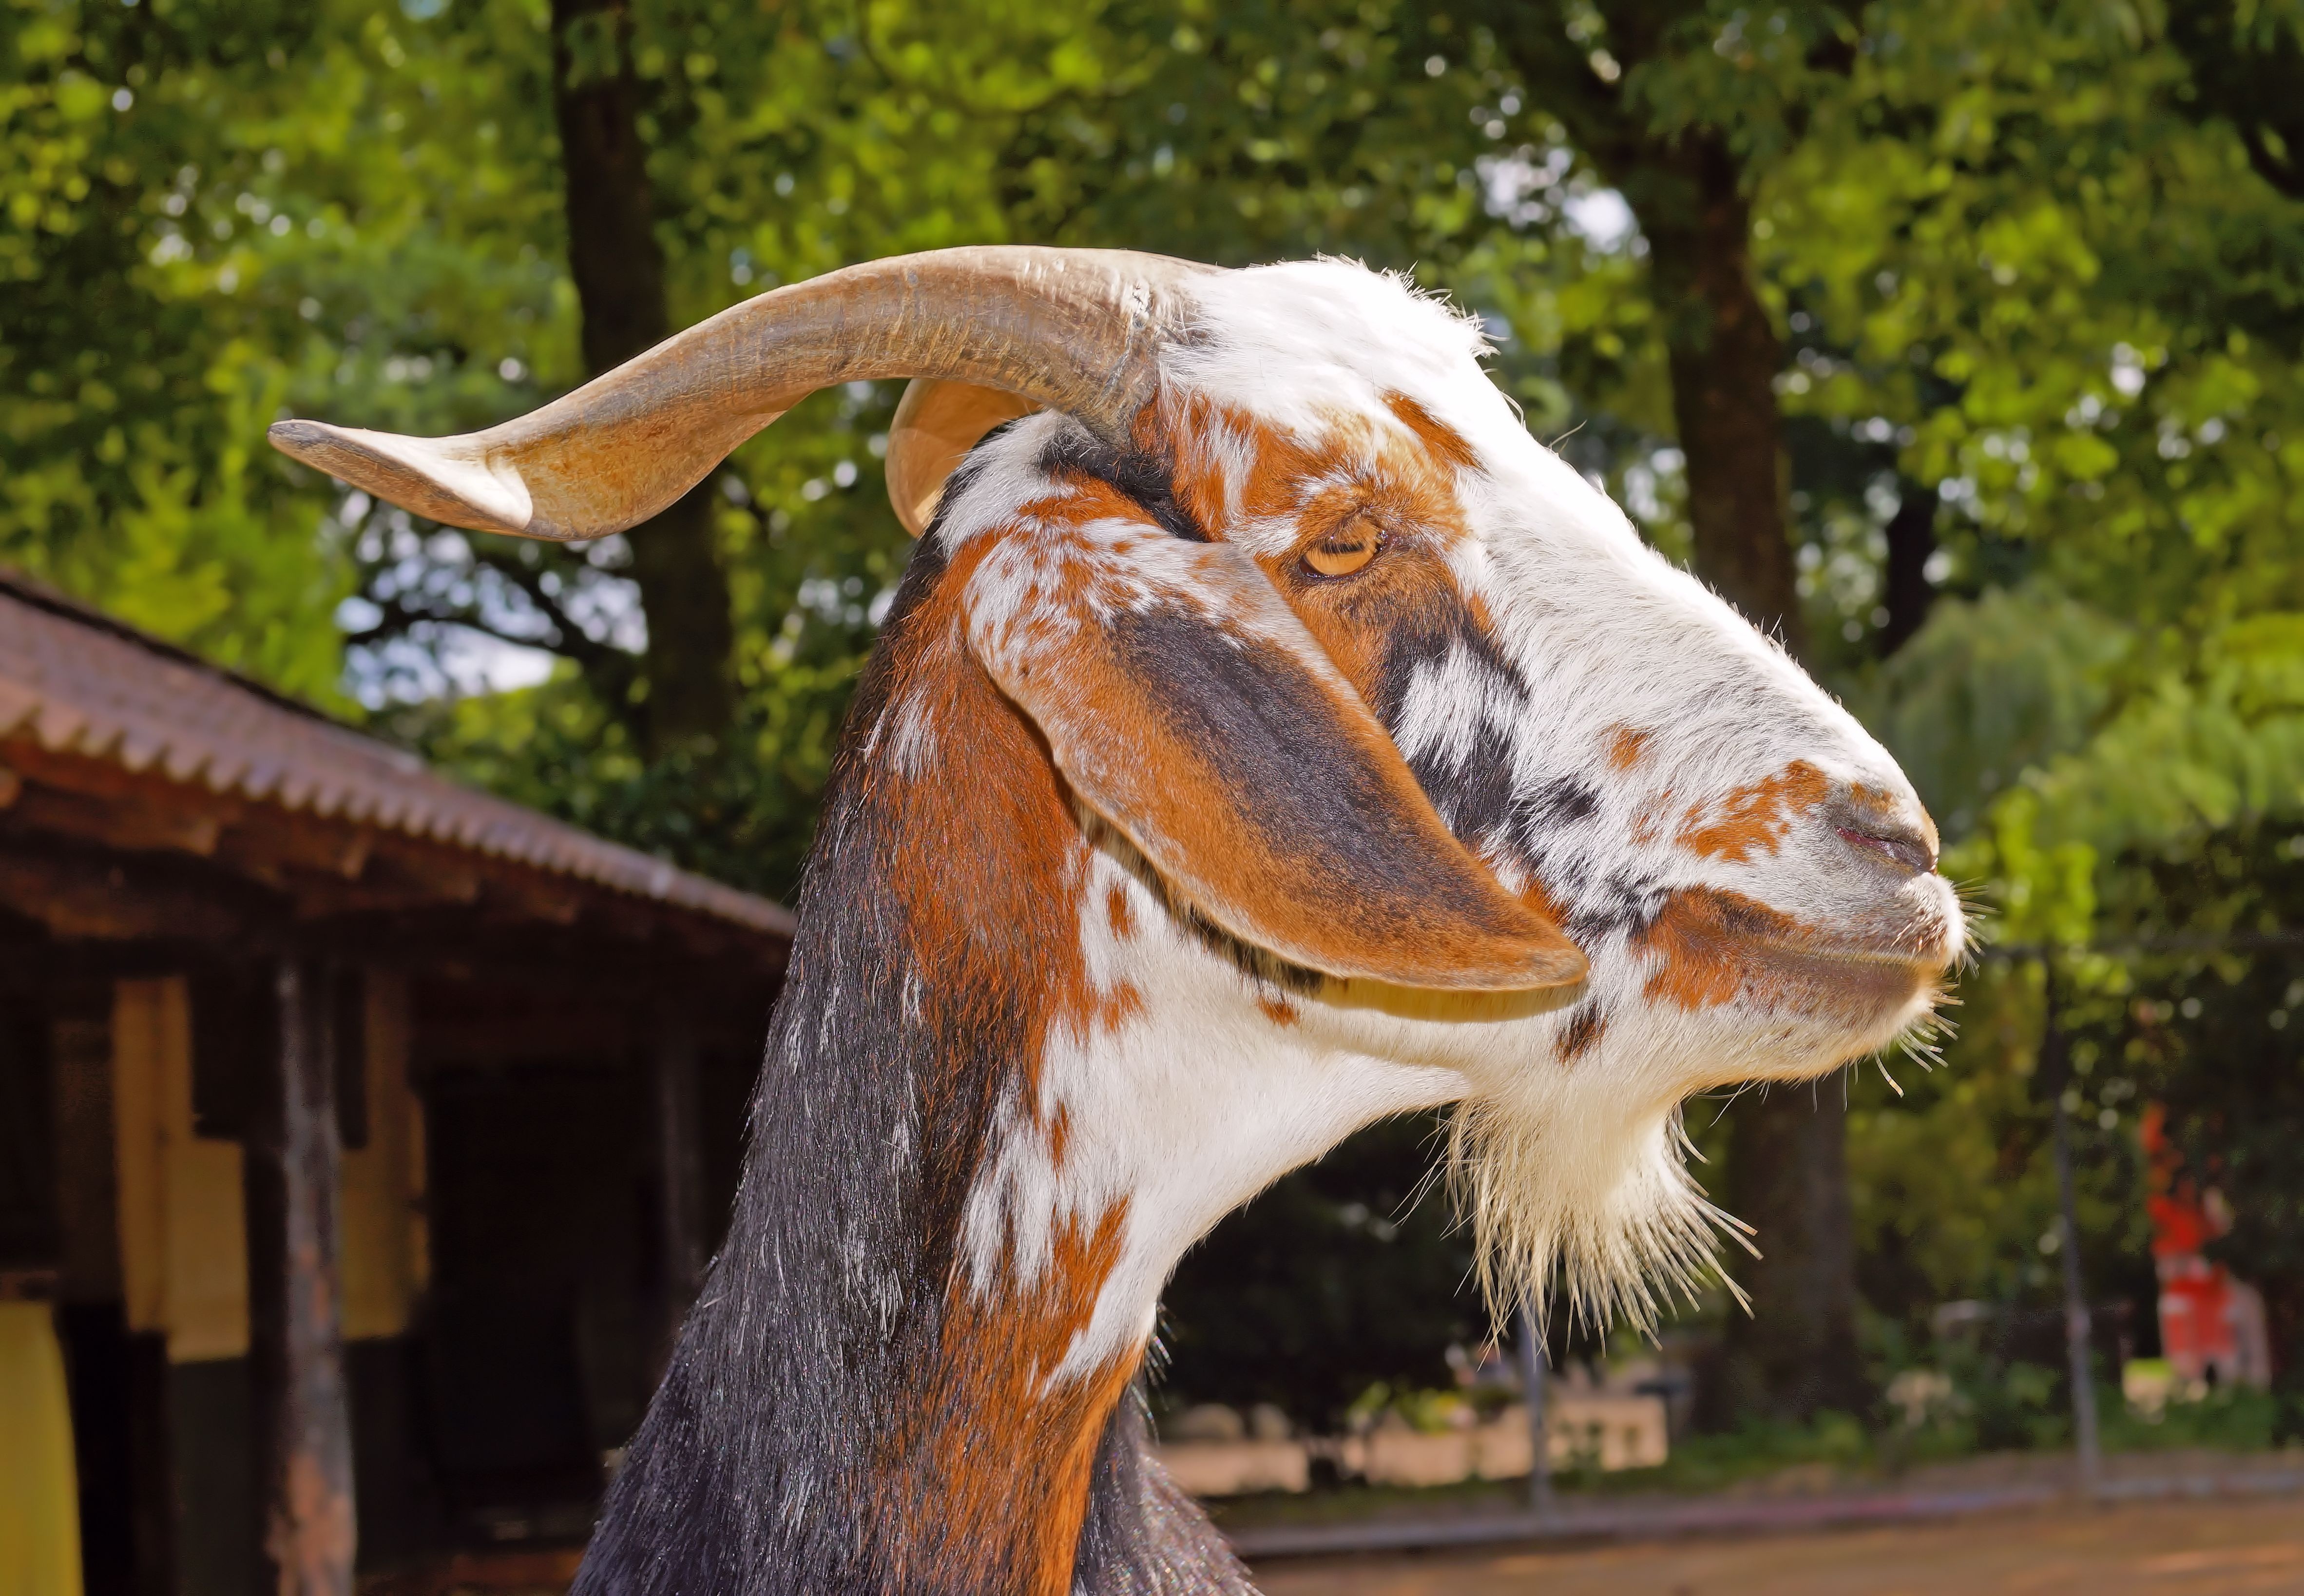
nature, animal, cute, wildlife, zoo, pet, fur, portrait, livestock, park, brown, mammal, stallion, agriculture, head, funny, creature, curious, horns, animal world, bock, goatee, country life, horned, domestic goat, billy goat, goat buck